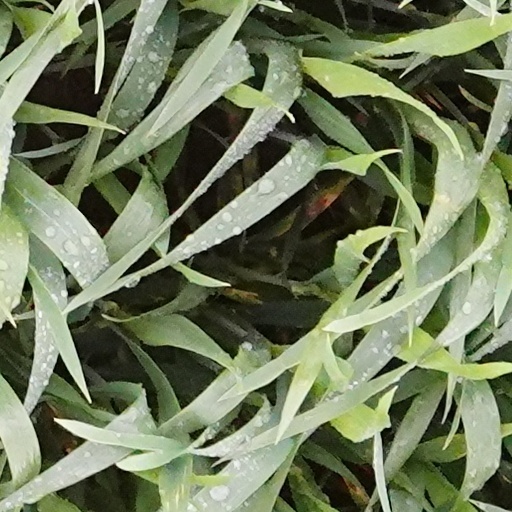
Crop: wheat